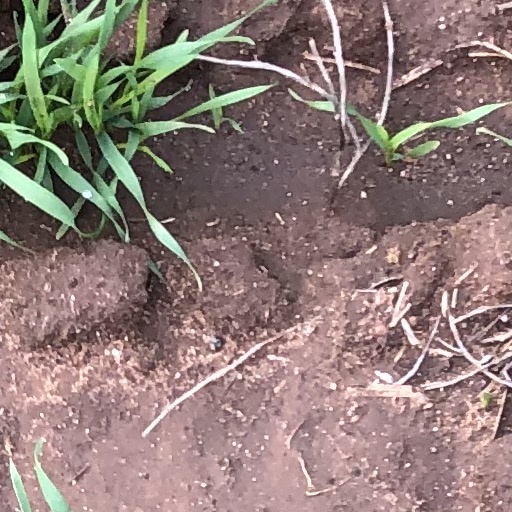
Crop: wheat